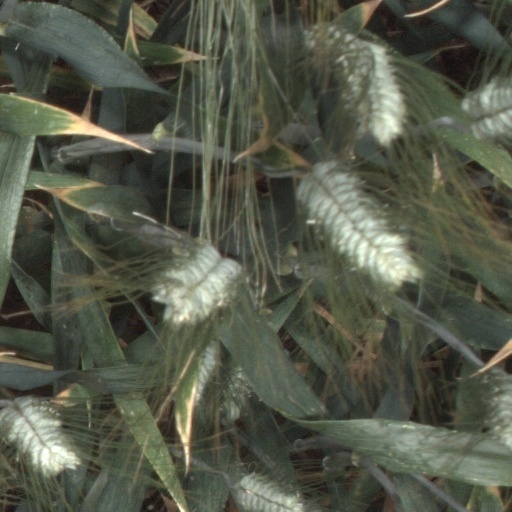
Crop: wheat